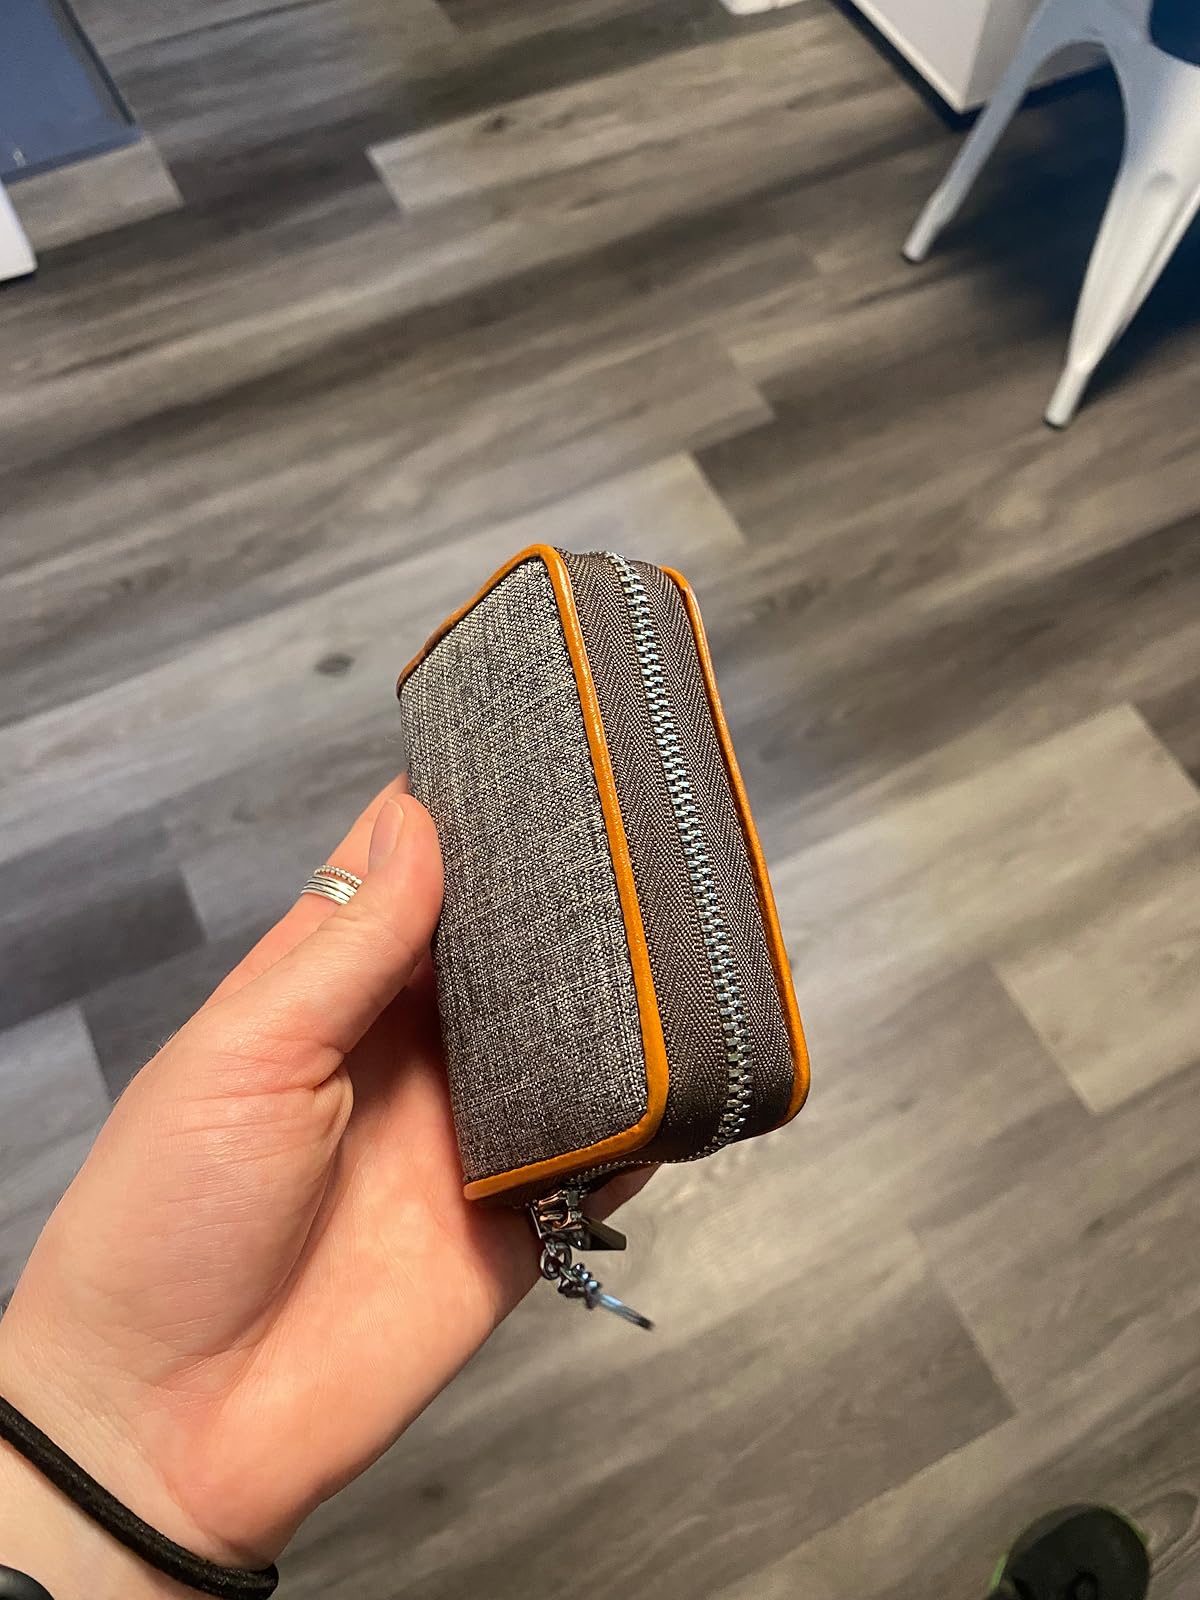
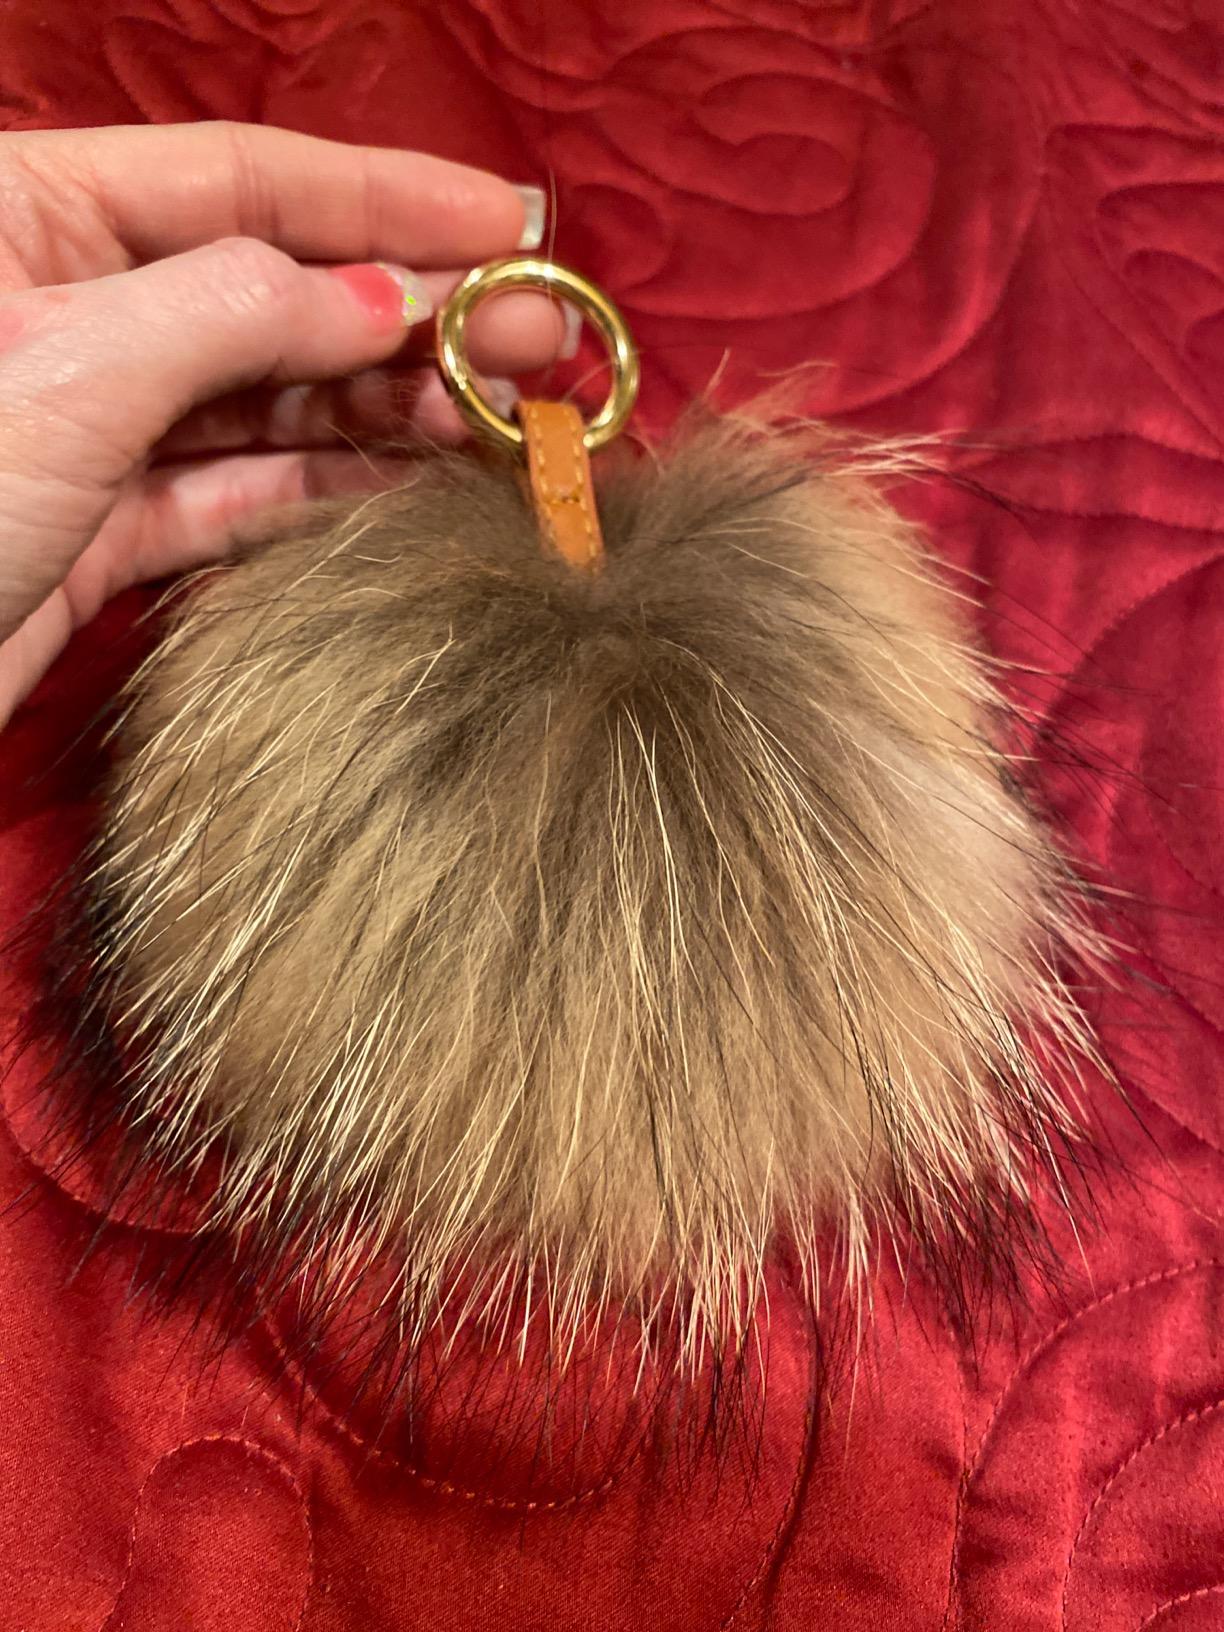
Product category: accessories_keychain
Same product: no